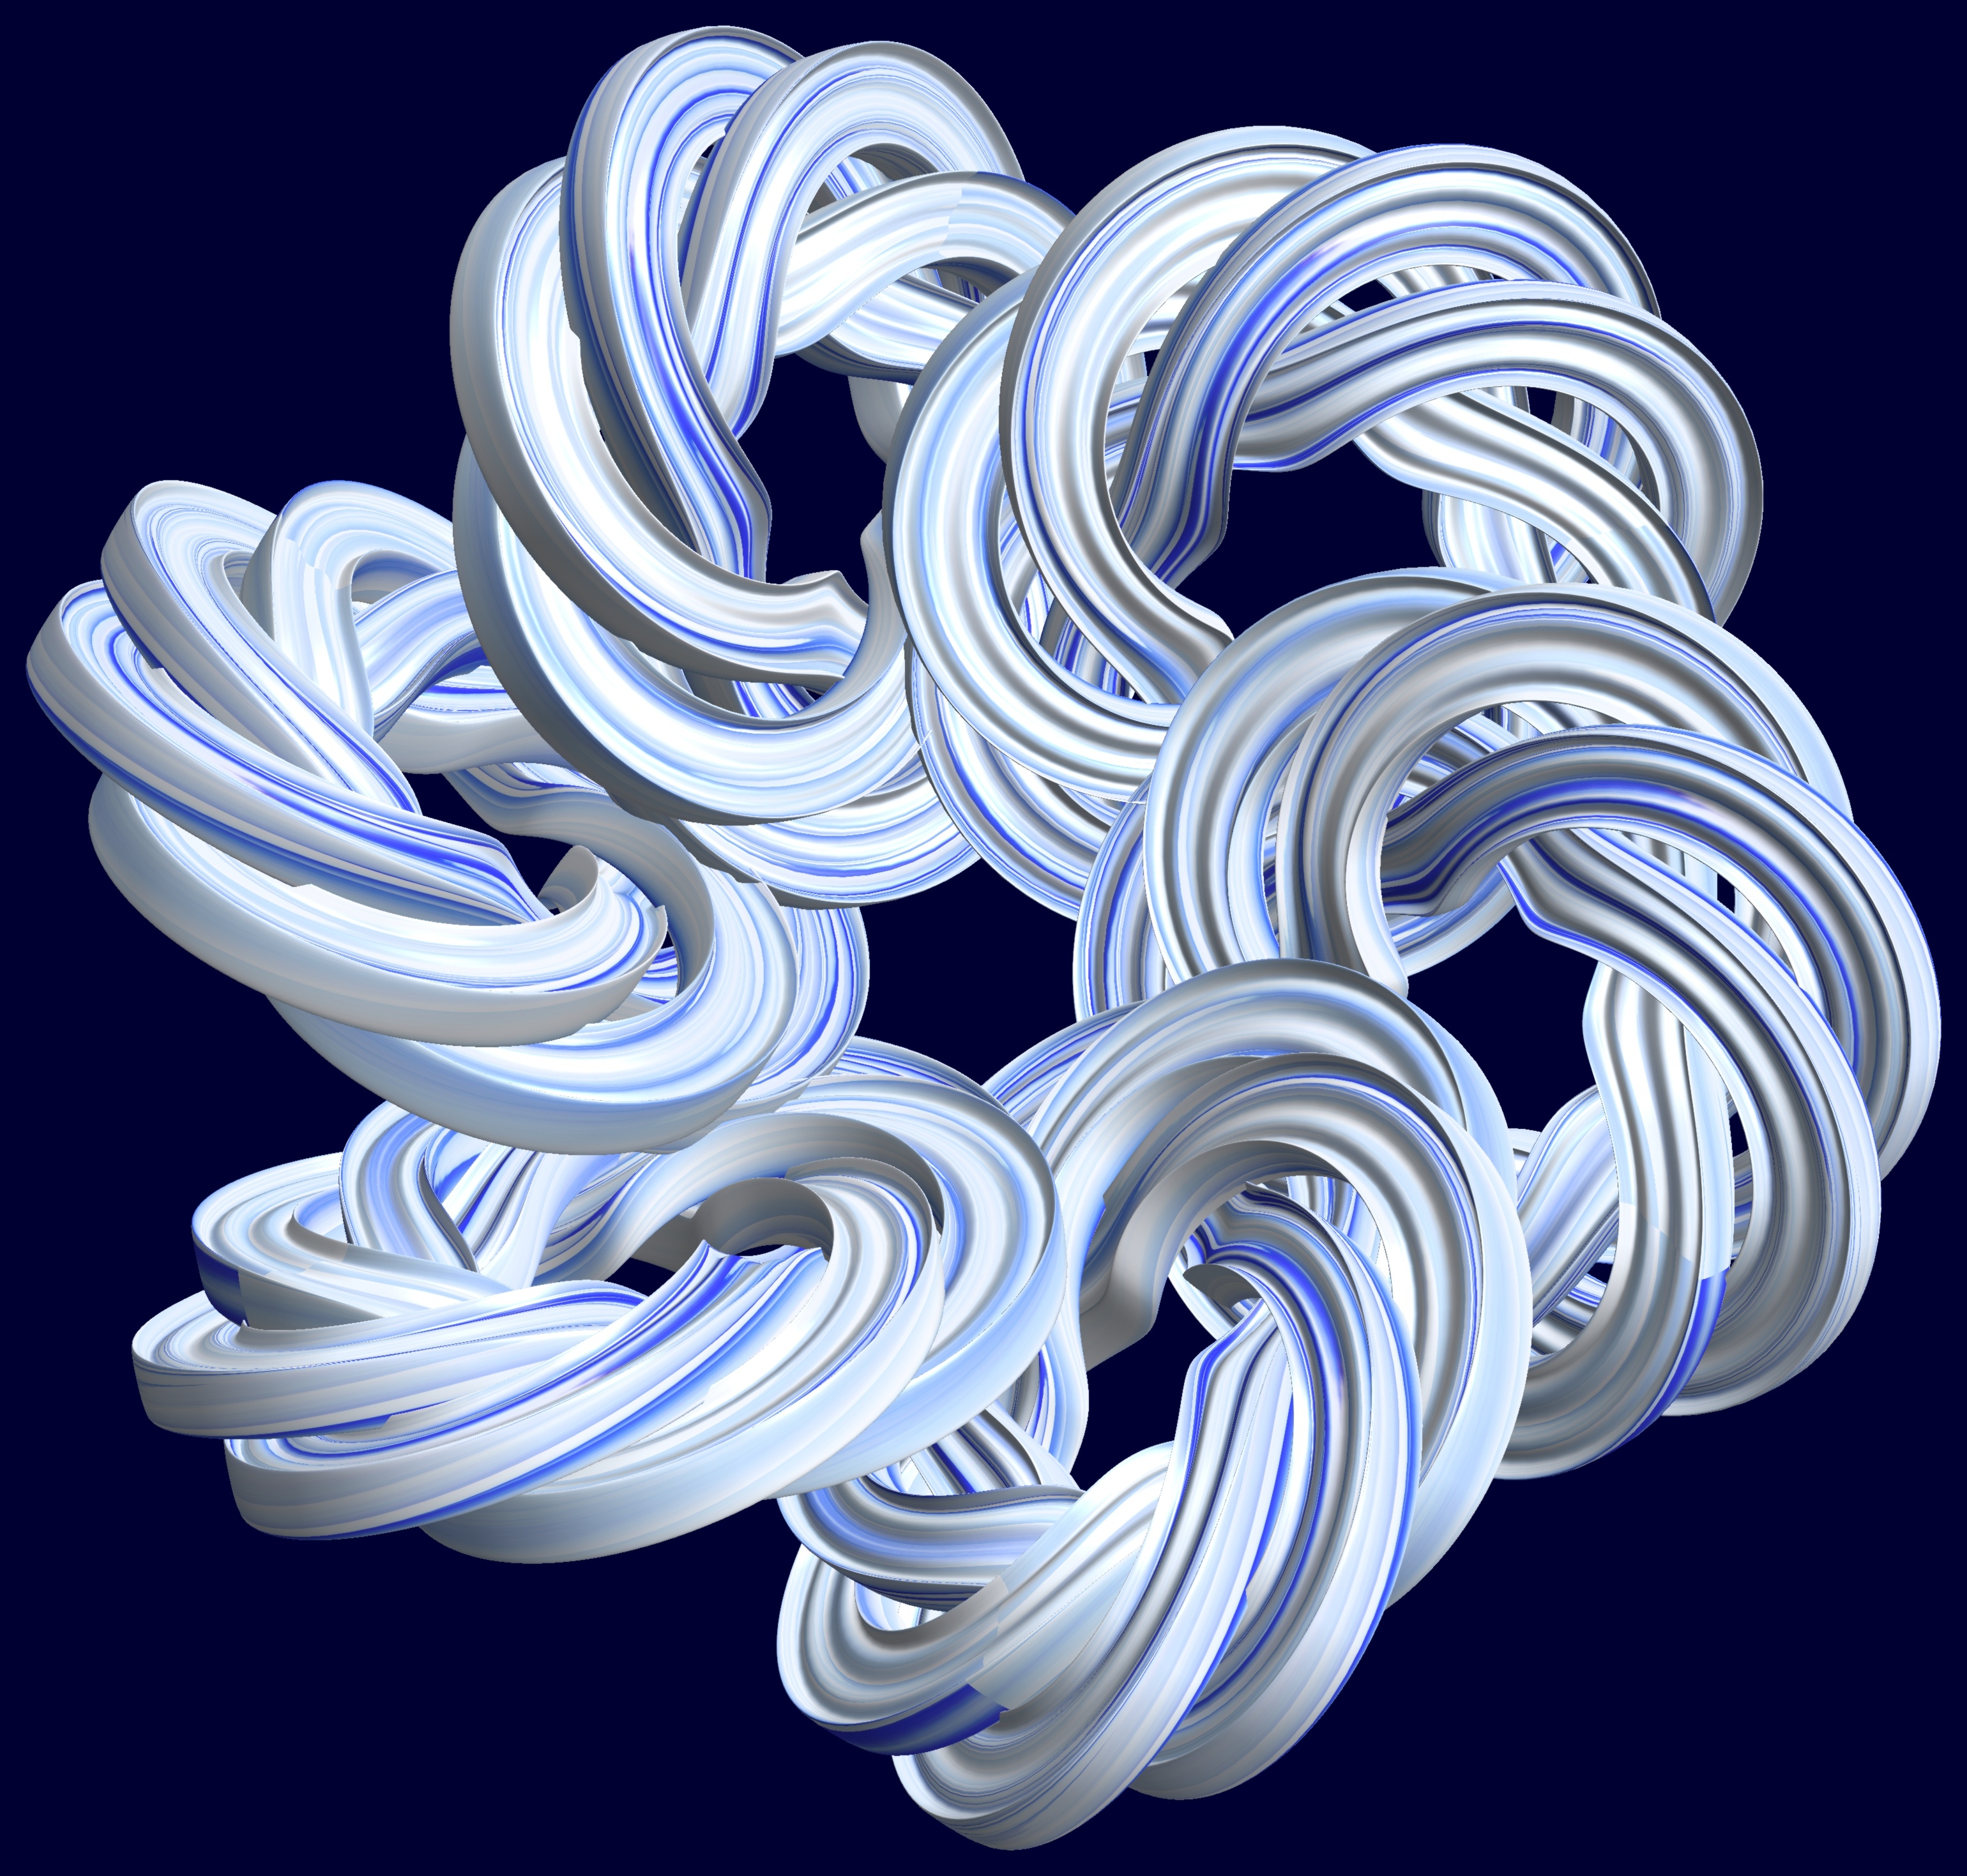
abstract, structure, texture, spiral, petal, pattern, line, geometry, blue, circle, sculpture, design, symmetry, 3d, graphic, shape, knot, torus, mathematica, cg, parametricplot3d, code, program, algorithm, mapping, geometricsculpture